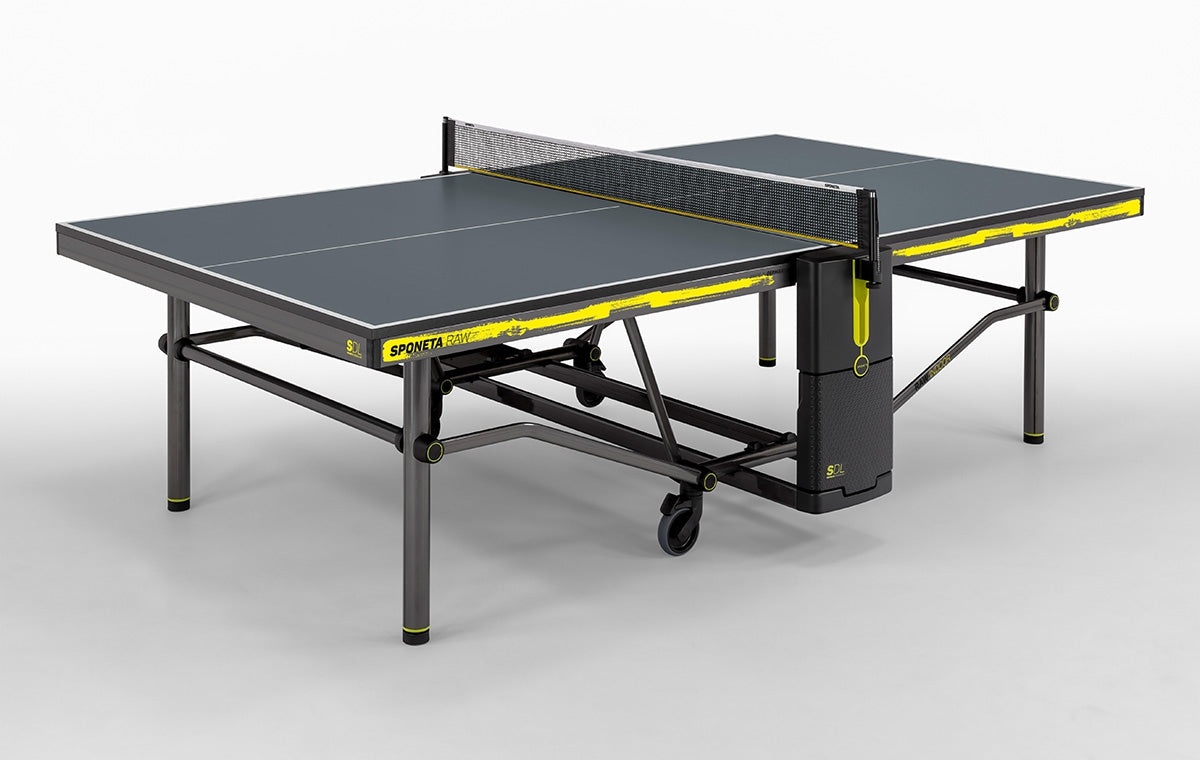
Sponeta TT-Table SDL Raw Outdoor grey
Model specification design line Outdoor outdoor table, weatherproof European standard: EN-Norm 14468-1 Also in playing position for some training. table top melamine resin plate 10 mm colour: gray limited impact resistant resistant to moisture double reinforcement through the frame and extra cross-section frame profil 60×20 mm, powder coated Frame compact (type 4) round tubes 60 mm and 45 mm, powder coated oval tube 60×20 mm 4 wheels (diameter 125 mm) with rubber tread, all wheels are manoeuvrable, 2 with black brakes balance of different standing positions and unevenness up to 25 mm by height adjustment on the outer legs multifunctional tray for bats and valuables holders for max. 2×3 tt- balls The table tennis table is almost ready assembled (only the net and the plastic module on the side have to be mounted) Locking system SMS (Smart Manual System) handle visible from all sides and in any position a pull rod under the table top easily unlocks both safety devices at the same time and automatic click mechanism in storage and playing position of the table Dimensions playing position: l = 274 cm x w = 185 cm (with net set) x h = 76 cm (in accordance with international dimensions) storage position: l = 185 cm x w = 64 cm x h = 159 cm Addition frame profile colour: black-grey matt (RAL 7021) undercarriage colour: black matt (RAL 9011) ball holder: yellow plastic hinged lid: black accessories: without Weight weight: 151.5 kg
Brand: Sponeta
Category: Sporting Goods > Indoor Games > Ping Pong > Ping Pong Tables